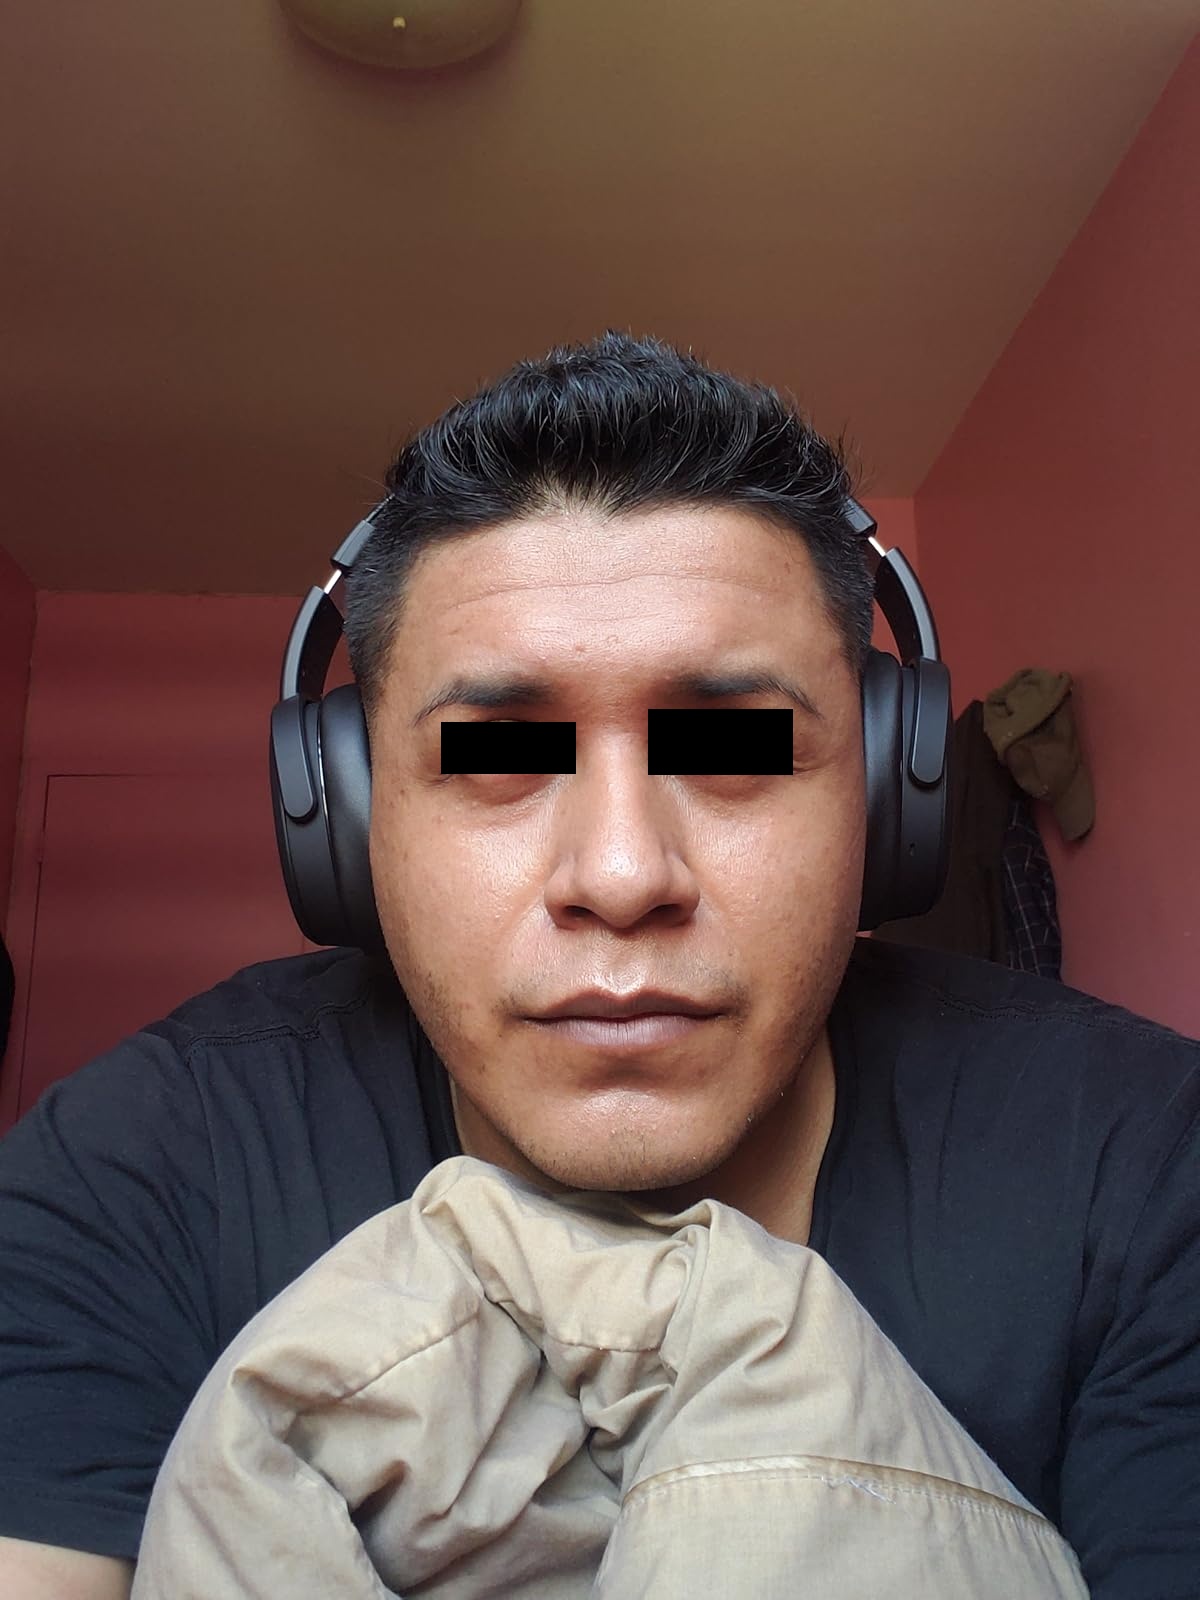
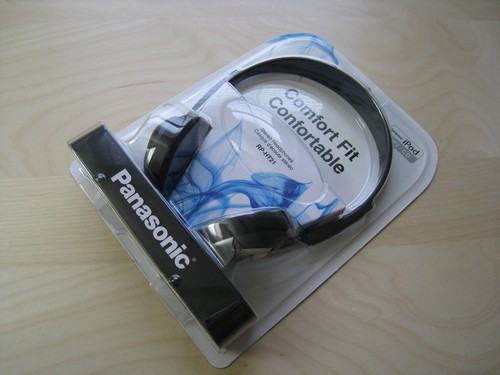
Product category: headphones
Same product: no